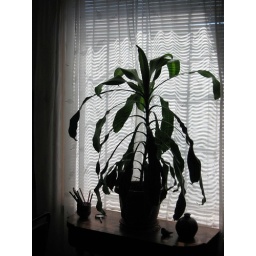
plant in window